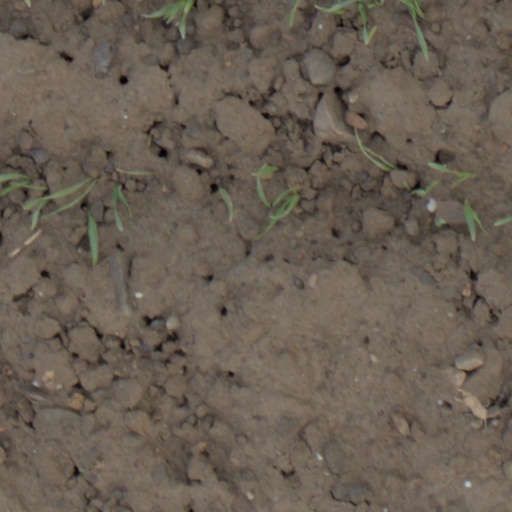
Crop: wheat